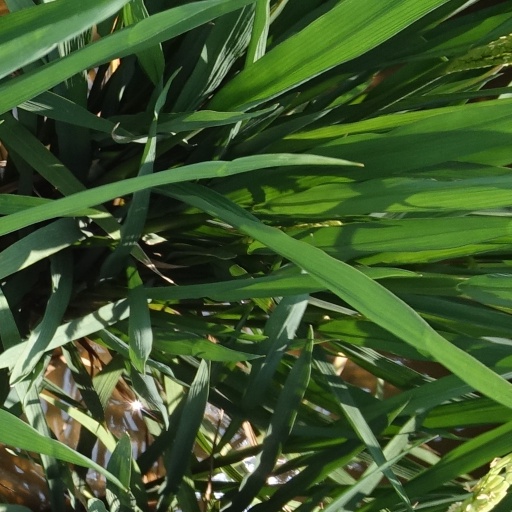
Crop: rice